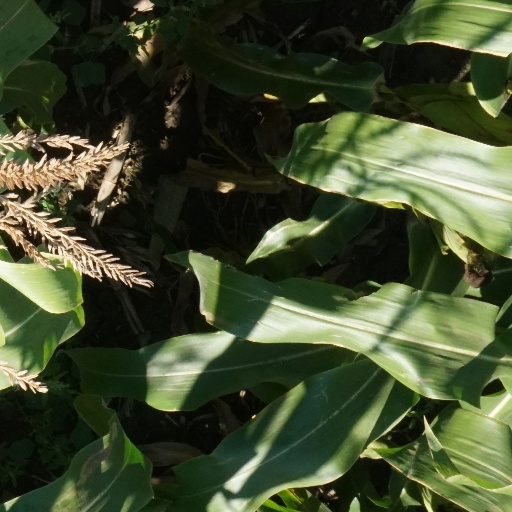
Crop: maize; corn